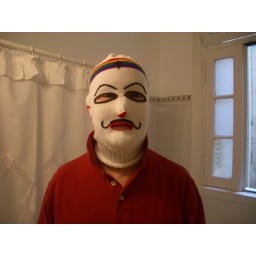
Reed in a red polo shirt